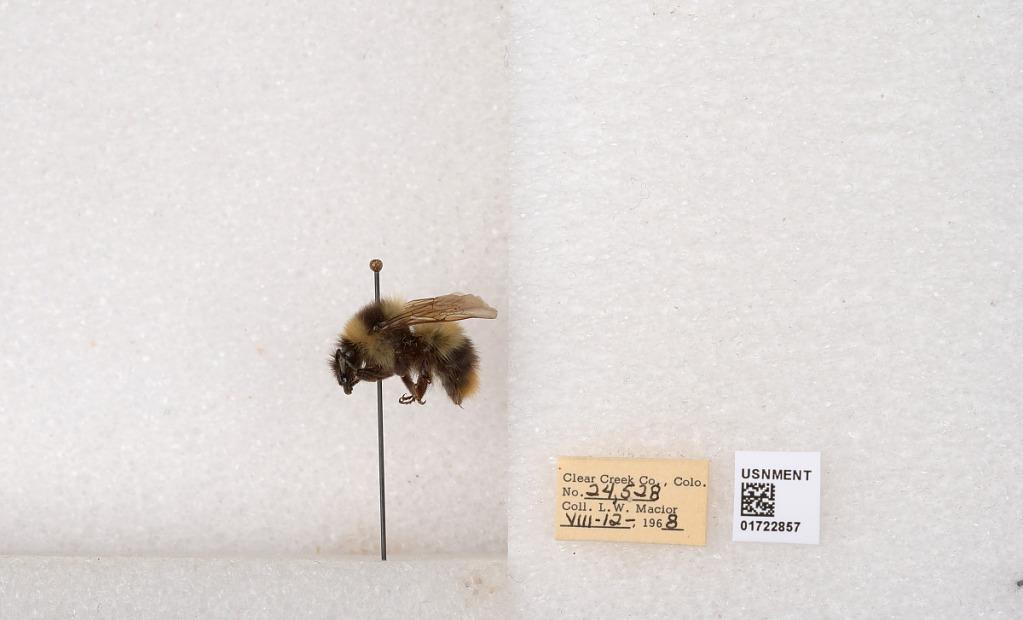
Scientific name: Bombus kirbyellus
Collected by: L. Macior
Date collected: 1968-8-12
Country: United States
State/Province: Colorado
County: Clear Creek
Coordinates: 39.6891, -105.644